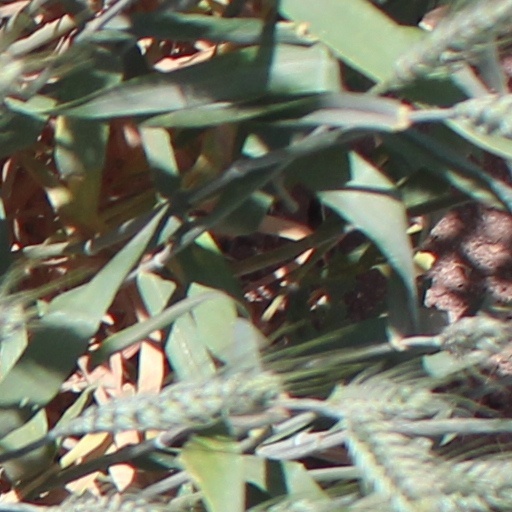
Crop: wheat